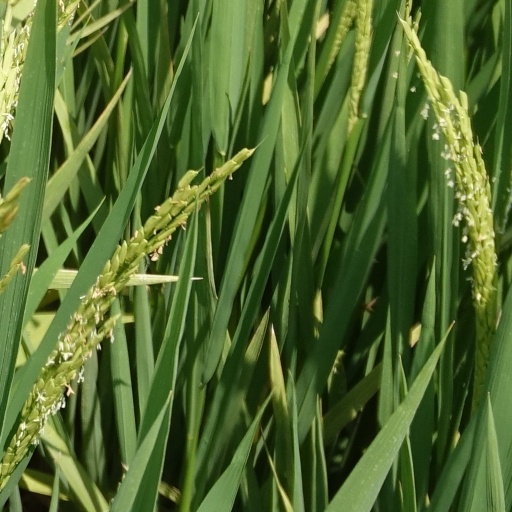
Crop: rice